Dublin City Artillery Militia

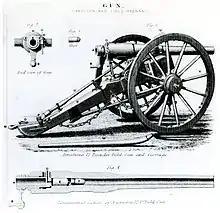
12-pounder RBL field gun

The unit was raised in Dublin in December 1854 under the title of Dublin City Artillery Militia. The first commanding officer (CO), appointed on 17 November 1854, was Lieutenant-Colonel-Commandant the Hon. Robert French Handcock, son of Lord Castlemaine and a Half-pay RA Captain.